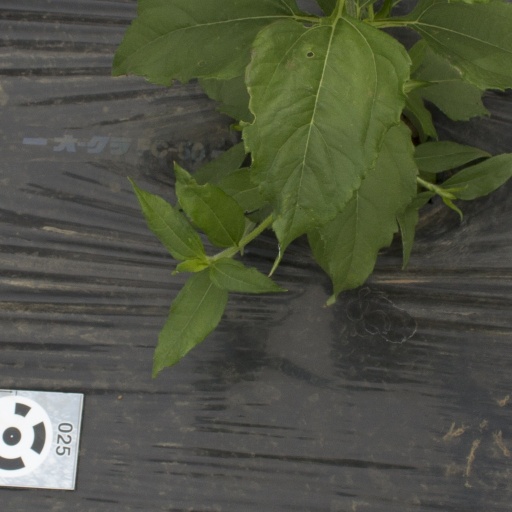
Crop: Jerusalem artichoke